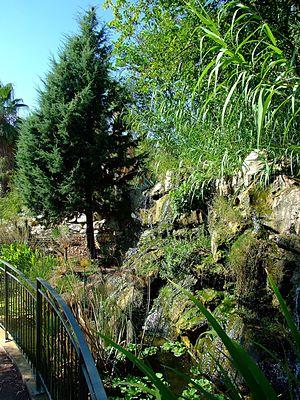
Vue d'une partie du jardin botanique de Nice (France)
Le Jardin botanique de Nice est un jardin botanique situé sur les hauteurs de Nice ouest. Il se compose d'un riche panorama de plantes méditerranéennes.